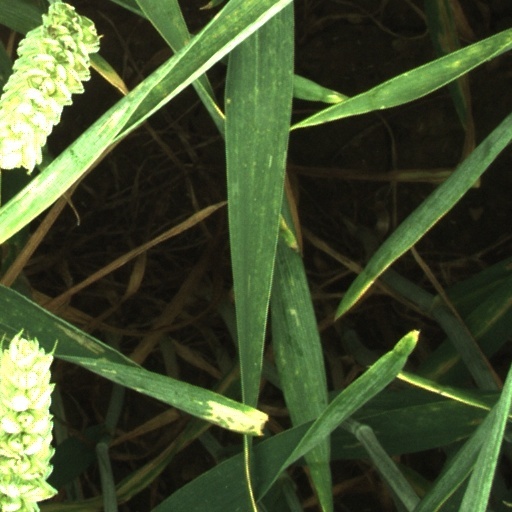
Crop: wheat